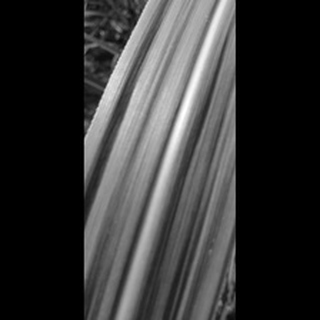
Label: healthy_sugarcane